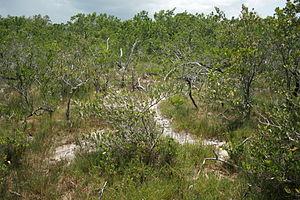
La vue depuis le Buttonwood Marsh Trail du National Key Deer Refuge sur Big Pine Key, en Floride.
Le National Key Deer Refuge est un National Wildlife Refuge de Big Pine Key et No Name Key, deux îles des États-Unis d'Amérique situées dans l'océan Atlantique au sein de l'archipel des Keys et qui relèvent, d'un point de vue administratif, du comté de Monroe, dans le sud de la Floride. Il protège principalement le cerf des Keys, sous-espèce du cerf de Virginie endémique des deux îles. Attraction touristique de la région, il propose à ses visiteurs plusieurs sentiers courts ainsi que des lieux d'observation aménagés tels que le Blue Hole, plan d'eau artificiel qui abrite un ou plusieurs alligators d'Amérique. L'accueil des visiteurs se fait dans un centre commercial à l'entrée de Big Pine Key depuis la voie rapide.
Le Blue Hole, littéralement « Trou Bleu » en anglais, est un petit plan d'eau artificiel au centre de Big Pine Key, une île des États-Unis d'Amérique située dans l'océan Atlantique au sein des Lower Keys, dans l'archipel des Keys, et qui relève, d'un point de vue administratif, du comté de Monroe, dans le sud de la Floride. Il s'agit d'une carrière d'oolithe abandonnée qui servit peut-être à la construction d'un chemin de fer au début du XXᵉ siècle, l'Overseas Railroad, ou plus sûrement durant les travaux routiers conduits à proximité quelques décennies plus tard.